Describe the emotion expressed in this image:  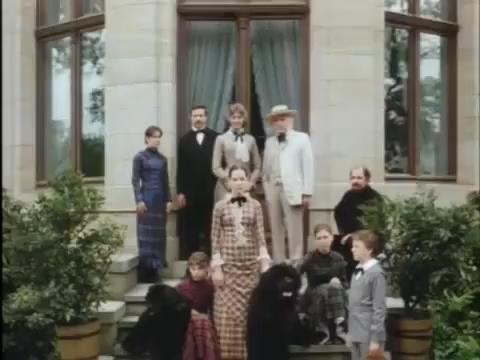
This person displays Pain, valence and arousal with low intensity.